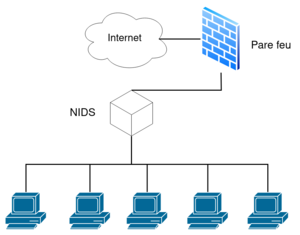
Placement d'un NIDS en aval d'un Pare Feu
Un système de détection d'intrusion est un mécanisme destiné à repérer des activités anormales ou suspectes sur la cible analysée. Il permet ainsi d'avoir une connaissance sur les tentatives réussie comme échouées des intrusions.